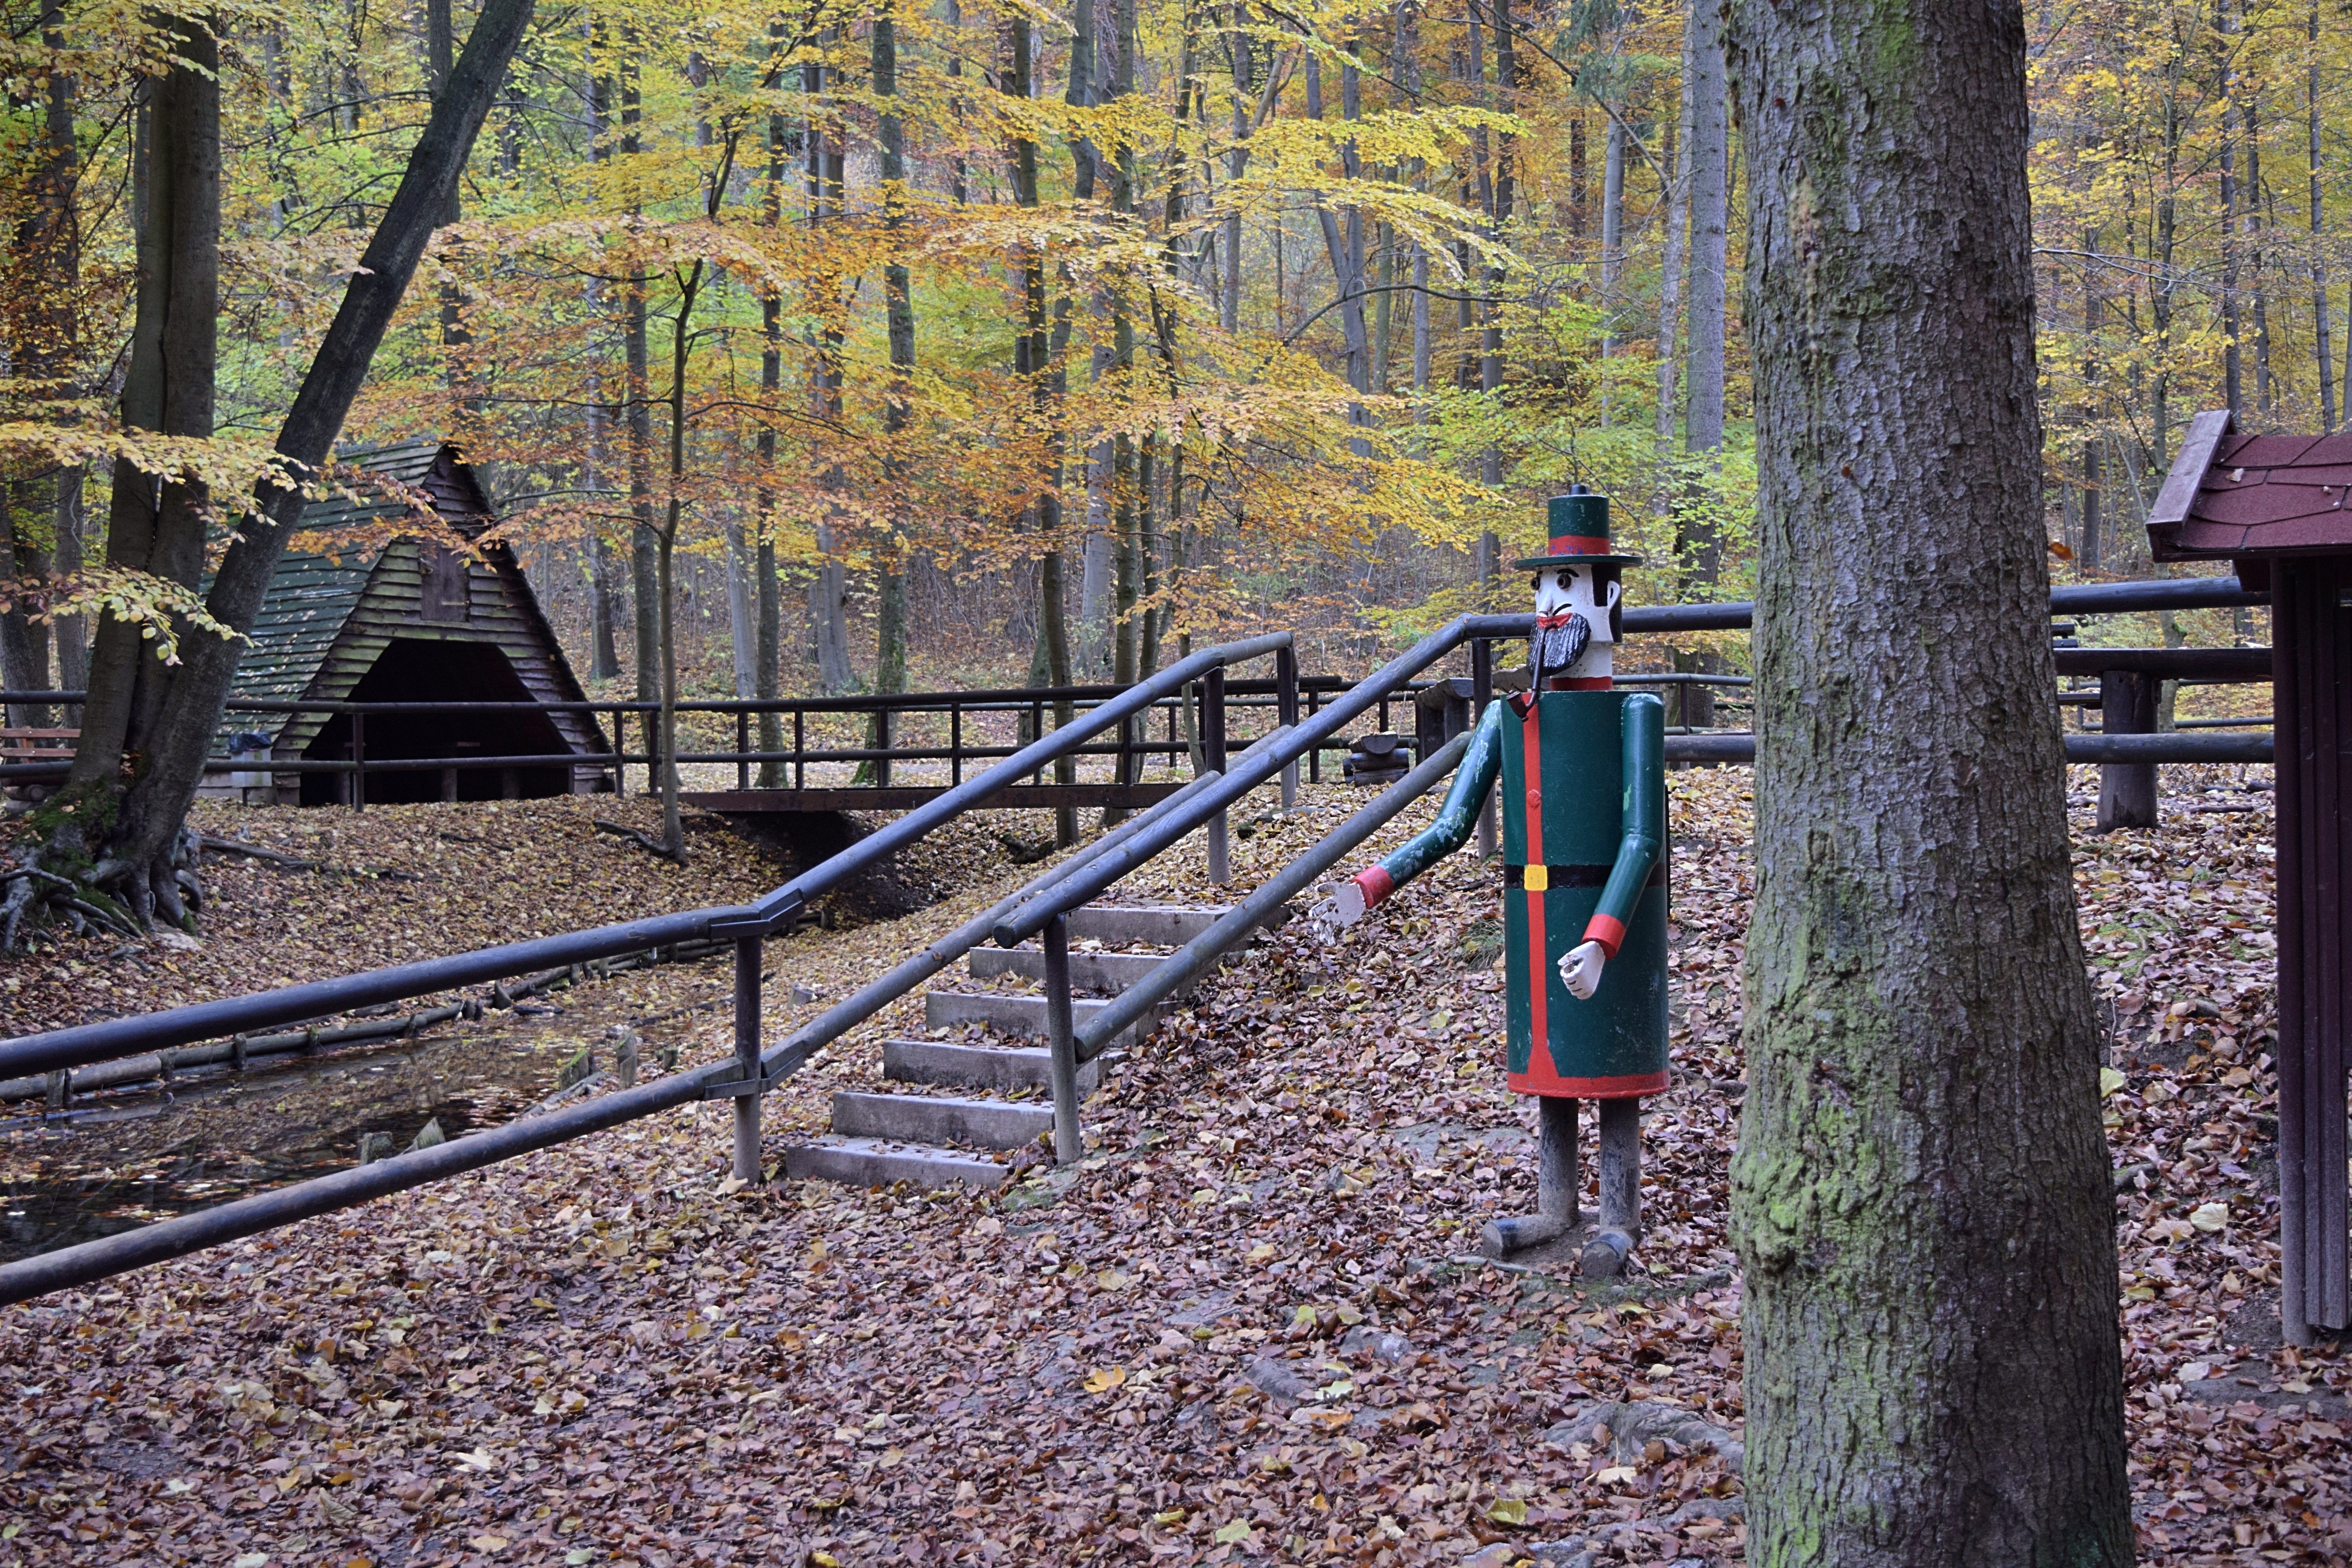
tree, forest, wilderness, walking, track, trail, autumn, park, season, stock, refuge, woodland, habitat, autumn forest, forester, wood wan